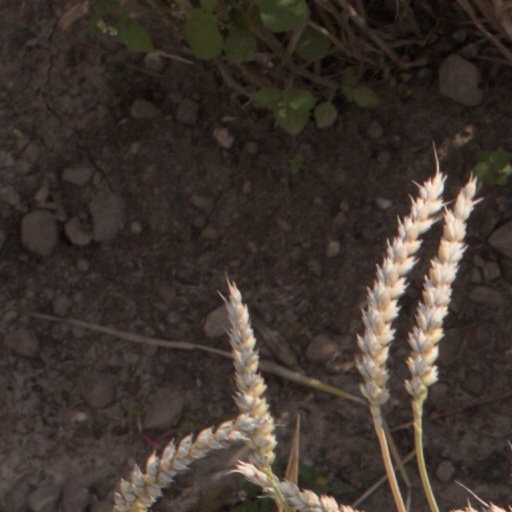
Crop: wheat